Pont Charles-de-Gaulle

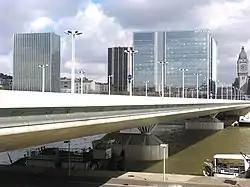
Charles de Gaulle Bridge

The Pont Charles-de-Gaulle ("Charles-de-Gaulle Bridge") is a steel-reinforced concrete girder bridge straddling the river Seine in the eastern part of Paris. It is a one-way bridge carrying road traffic from the 13th arrondissement to the 12th arrondissement. Another one-way bridge further downstream, Pont d'Austerlitz, carries traffic in the opposite direction.